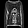
Label: Pullover